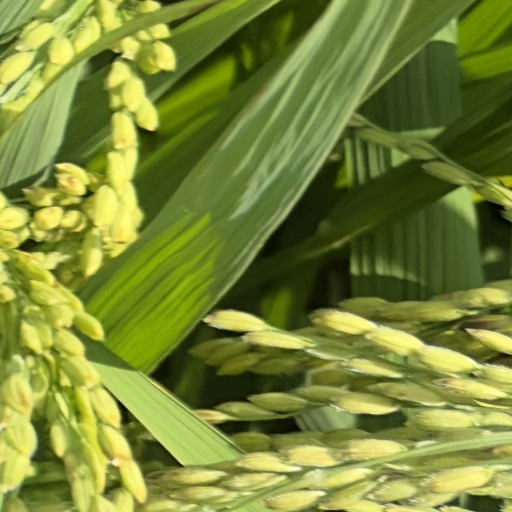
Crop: rice